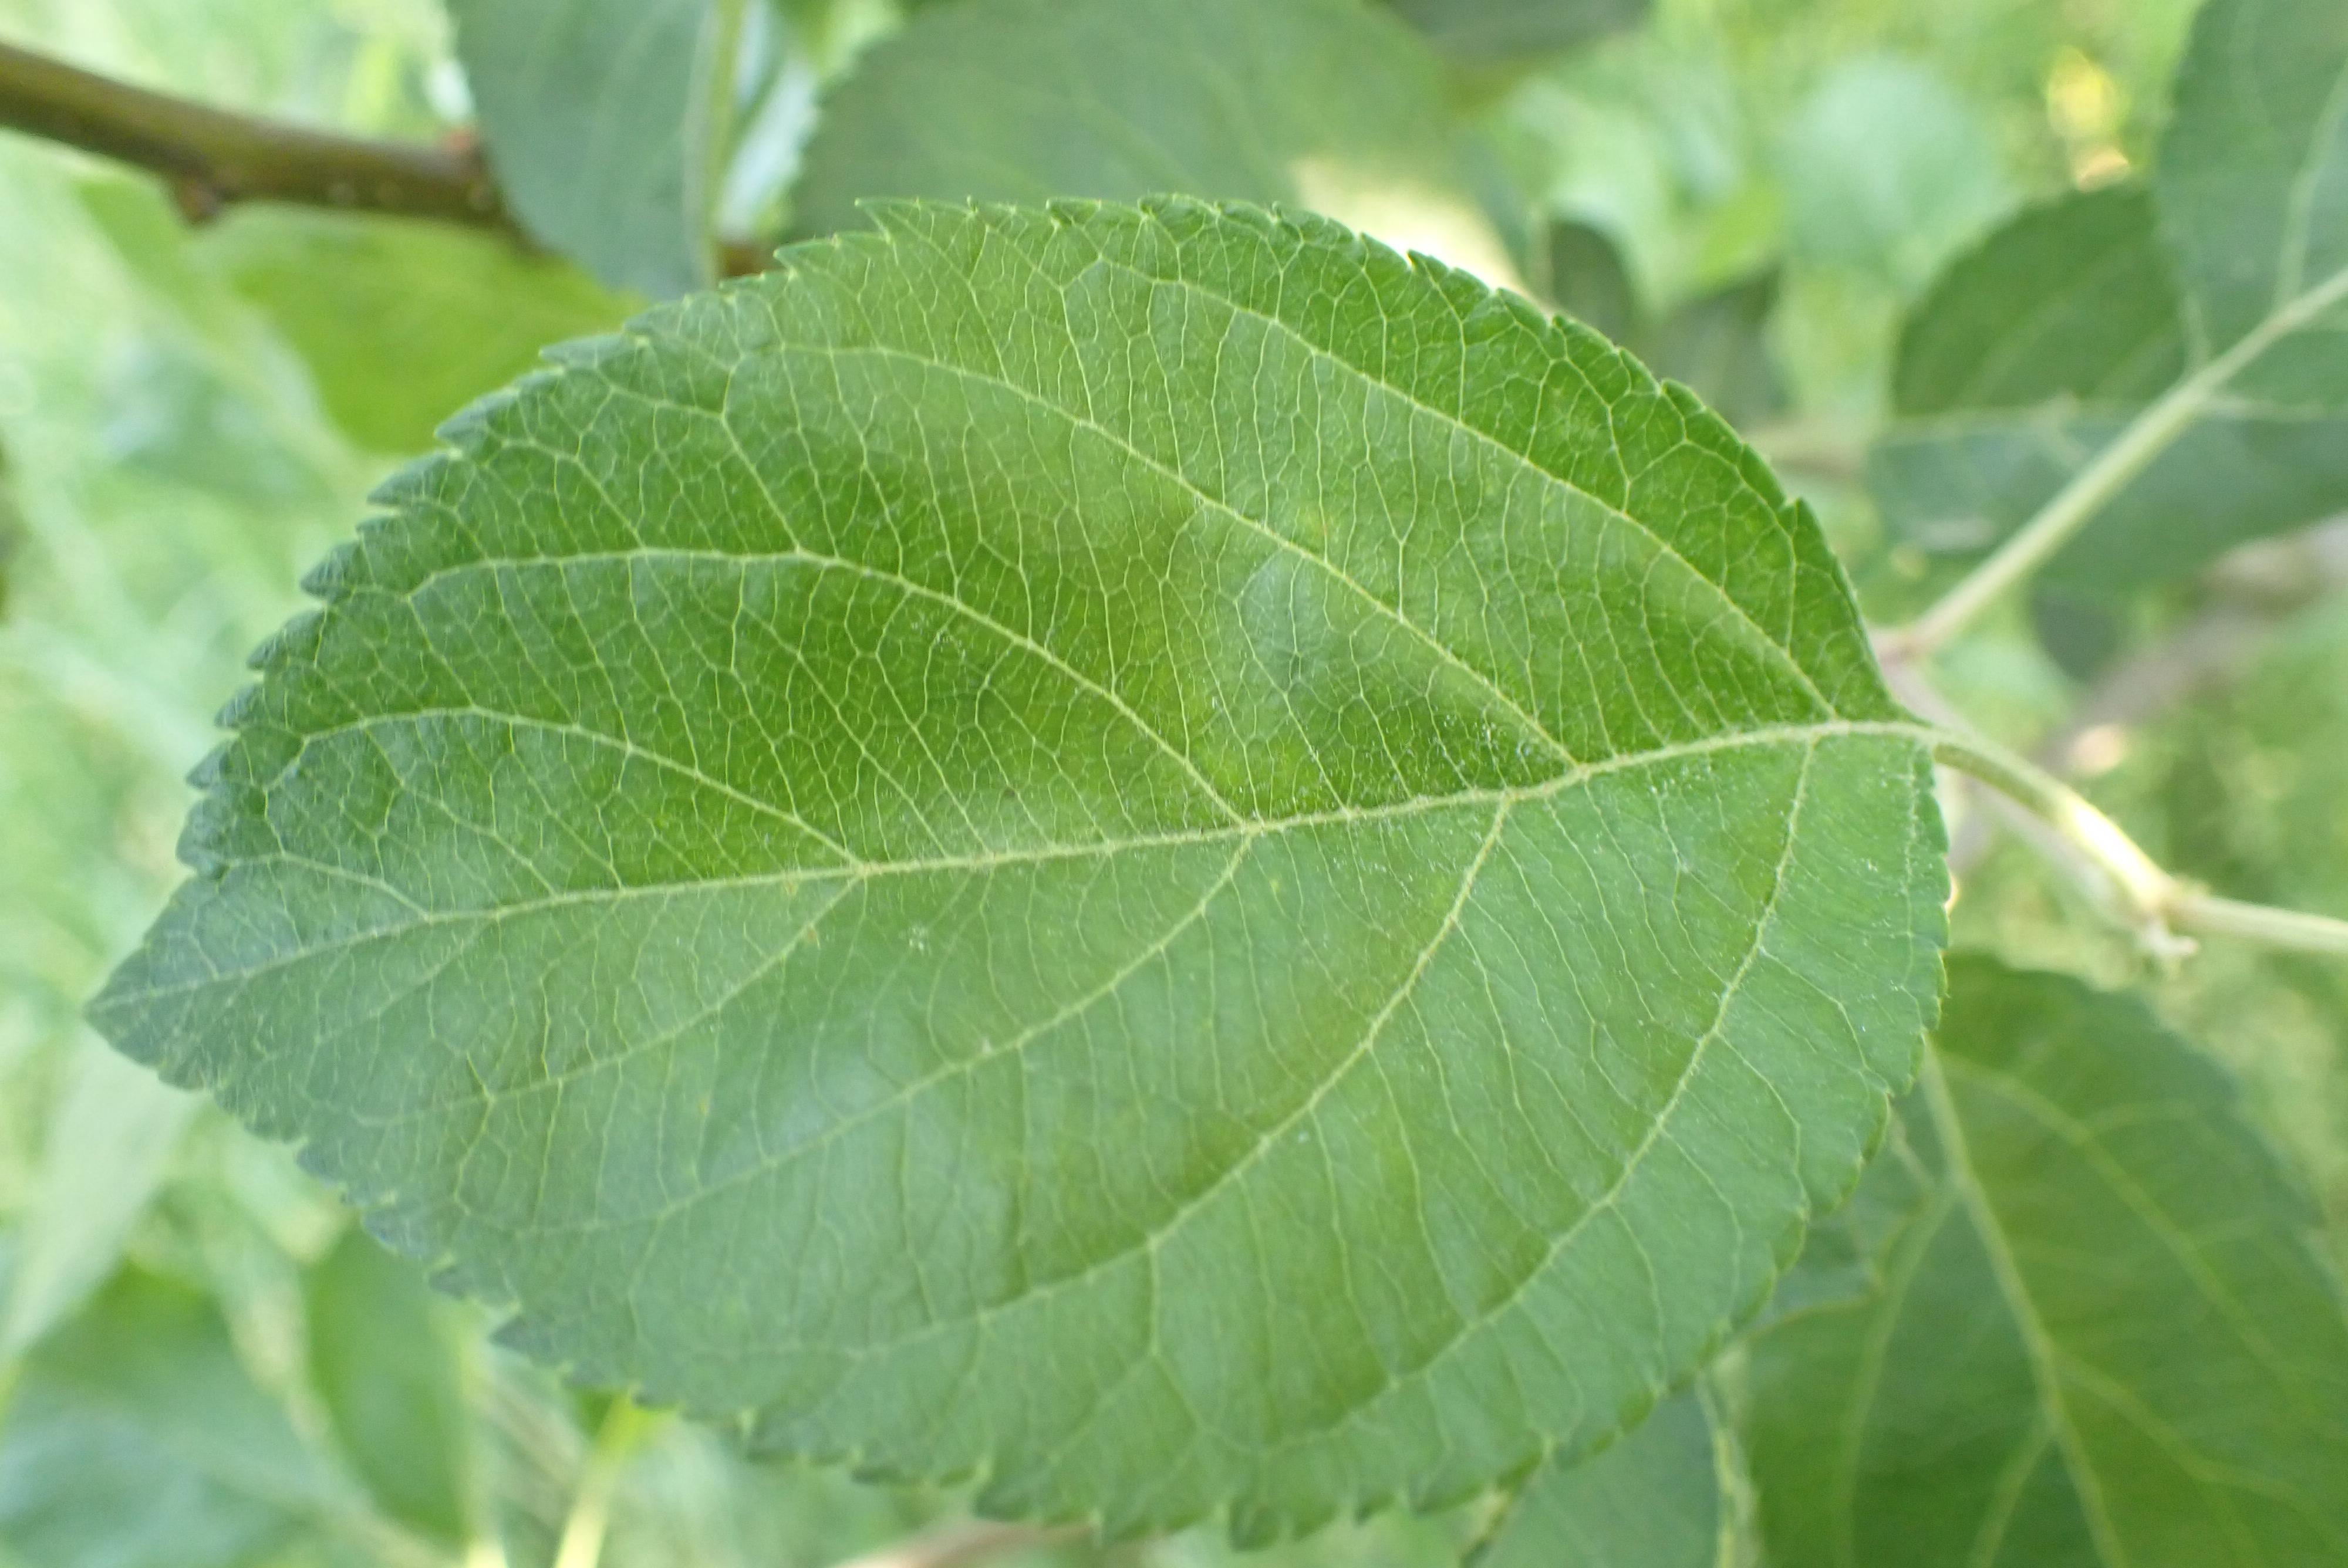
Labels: healthy